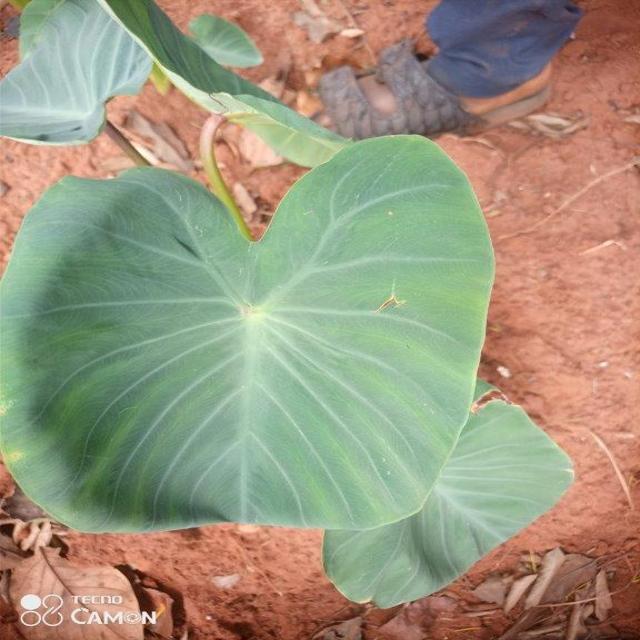
Label: Early_Blight